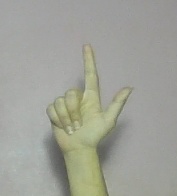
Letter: laam